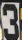
Number: 3